Repeated sequence (DNA)

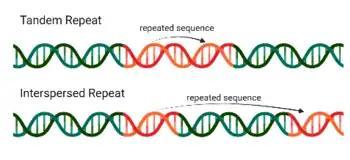
Tandem and interspersed repeat

Some repetitive sequences, such as those with structural roles discussed above, play roles necessary for proper biological functioning. Other tandem repeats have deleterious roles which drive diseases. Many other tandem repeats, however, have unknown or poorly understood functions.